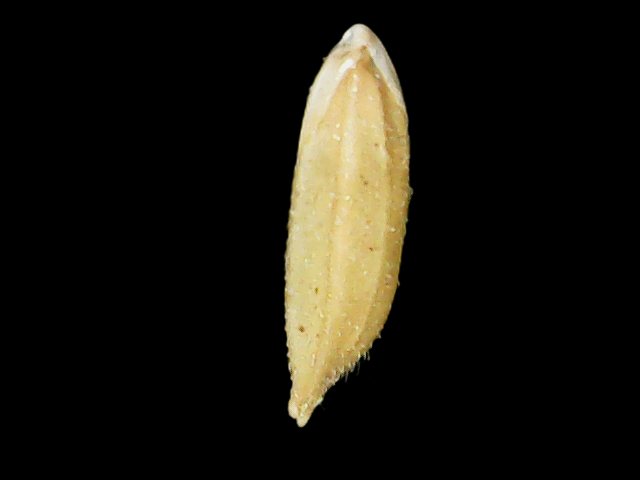
Rice variety: Binadhan12